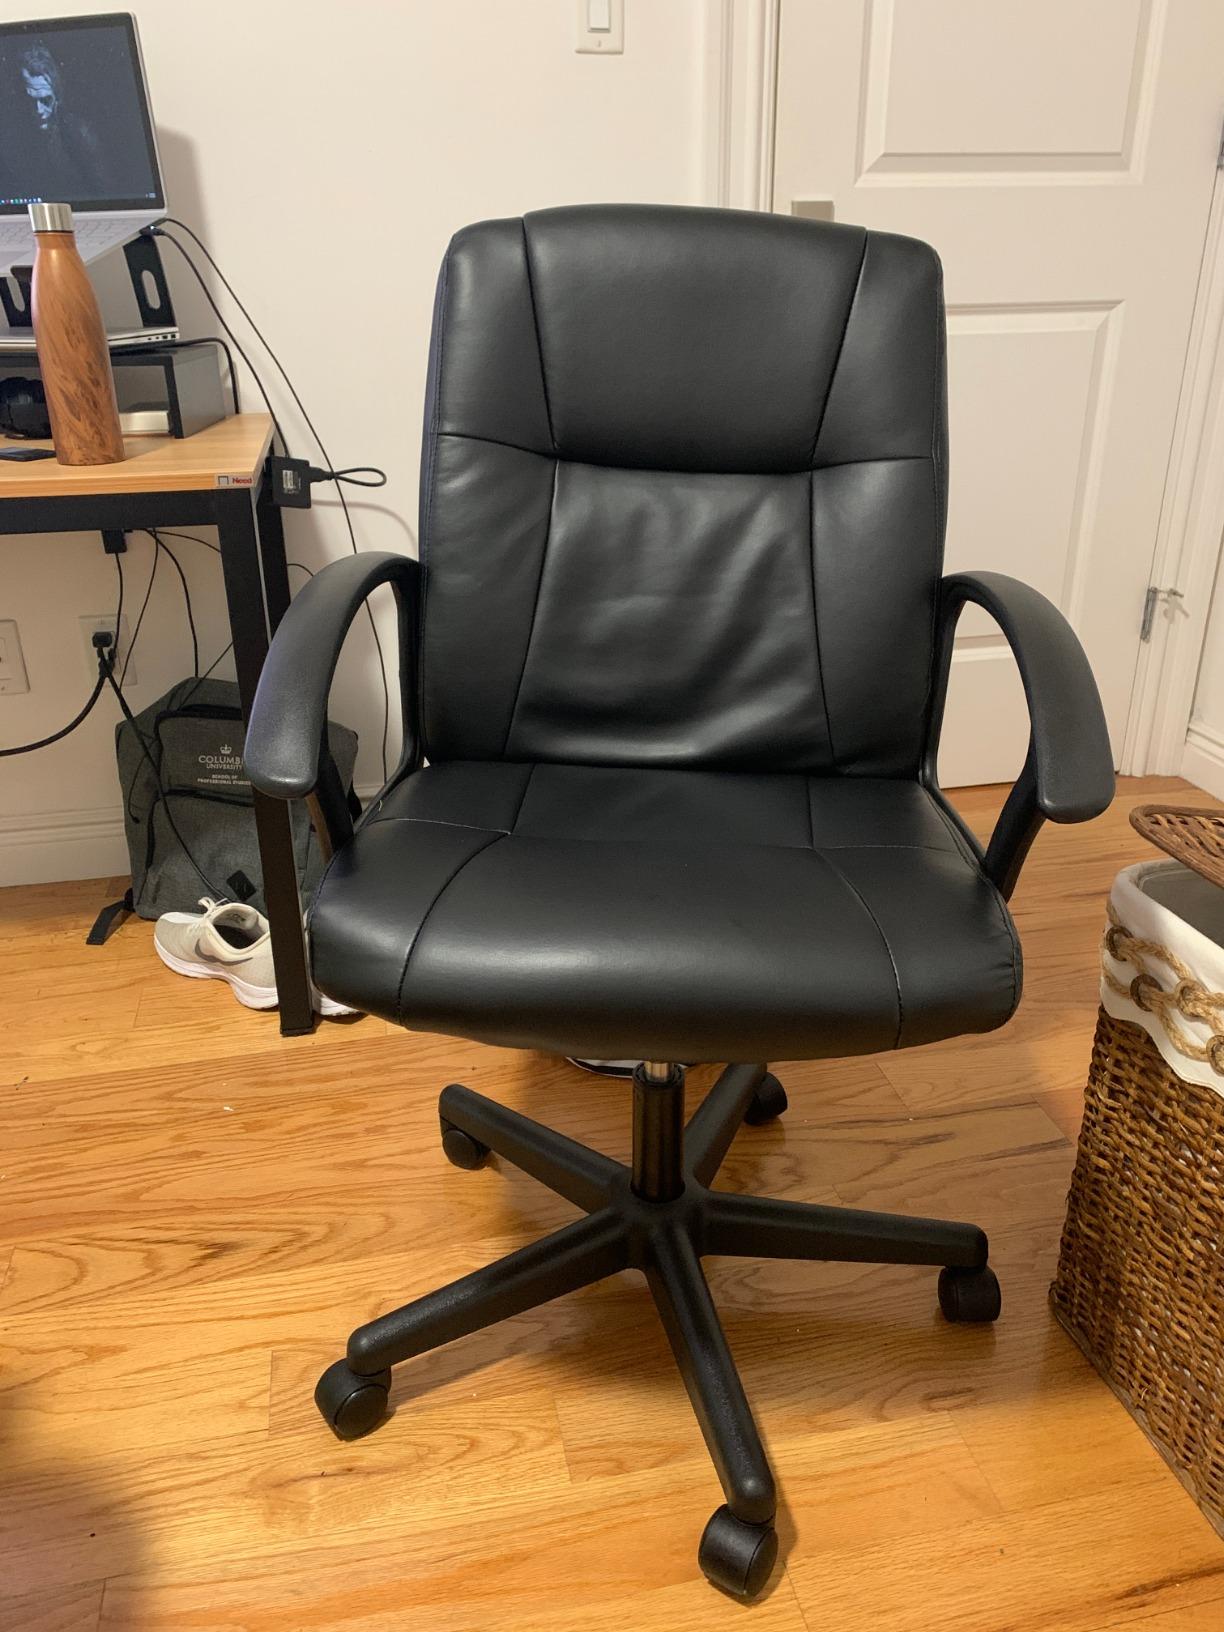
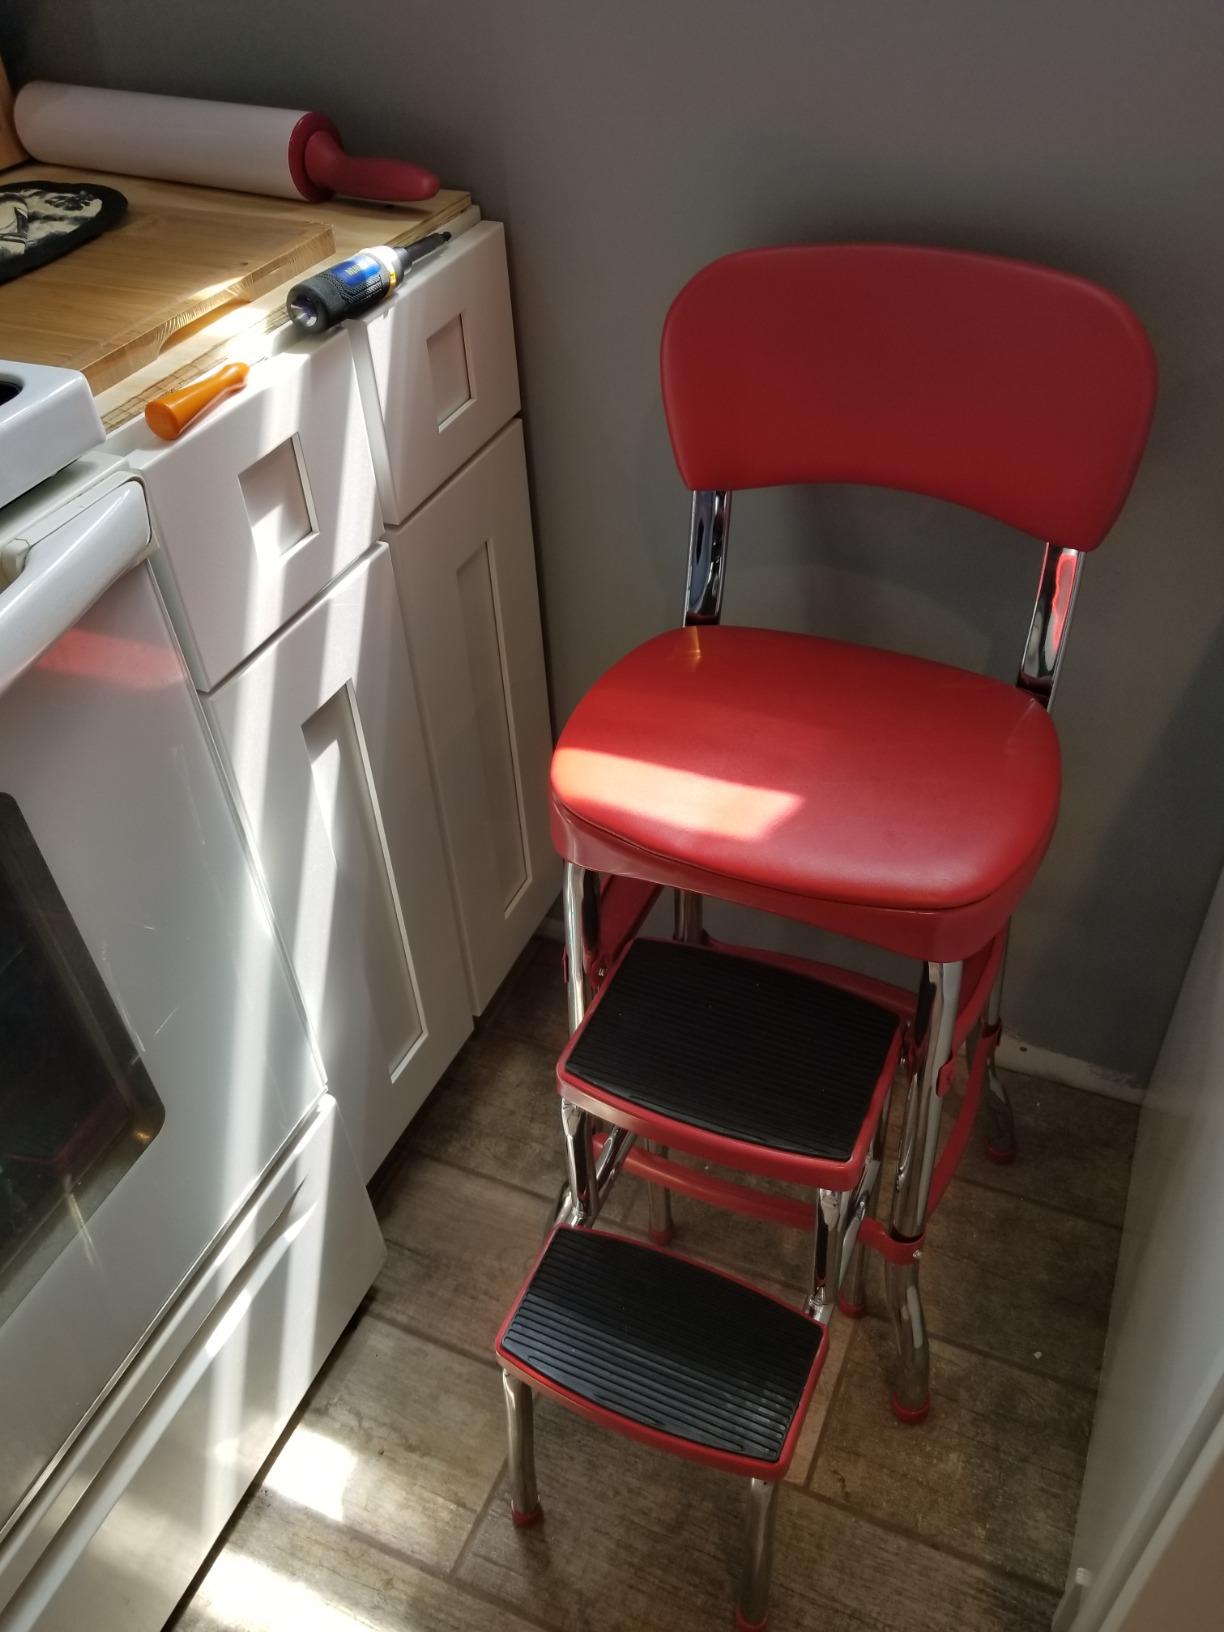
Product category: items_chair
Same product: no